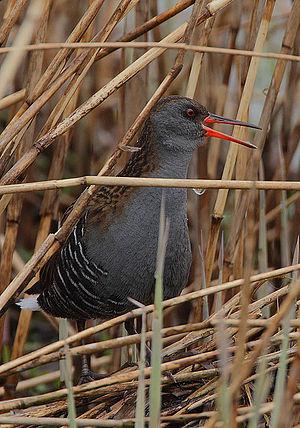
Le Râle d'eau est une espèce d'oiseaux de la famille des rallidés. L'adulte mesure de 23 à 28 cm de long et a, comme les autres râles, un corps aplati latéralement lui permettant de se frayer plus facilement un chemin dans les roselières, son habitat préférentiel. Ses parties supérieures sont brunes et ses parties inférieures gris-bleu. Il a des rayures noires sur les flancs, de longs orteils, une courte queue et un long bec rougeâtre. Les jeunes sont similaires aux adultes, mais la partie gris-bleu du plumage de l'adulte est chamoisée chez les jeunes. Les nouveau-nés sont couverts d'un duvet noir, comme chez tous les autres râles.